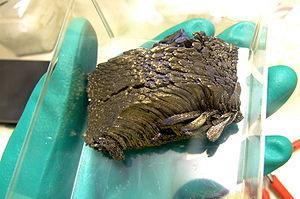
Lingot de 300g environ d'Europium pur à 99,998%. Dans ce lingot, le métal est cristallin, il forme des dendrites. Le lingot est manipulé dans une boite à gants, sous atmosphère d'argon. Polski: Dendrymeryczny sublimowany europ krystaliczny (próbka ok. 300 g) o czystości 99,998% w atmosferze argonu.
On dénombre 118 éléments chimiques ayant été observés, dont seulement 90 qui se rencontrent dans le milieu naturel.
L'europium est un élément chimique, de symbole Eu et de numéro atomique 63.